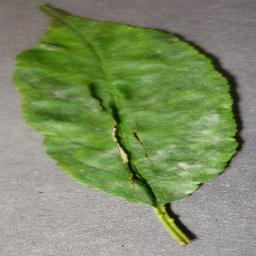
Label: Cherry___Powdery_mildew